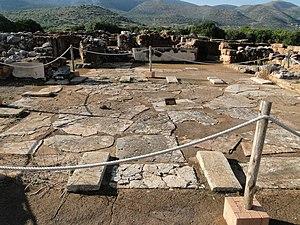
Le Polythyron au palais de Malia en Crète, Grèce